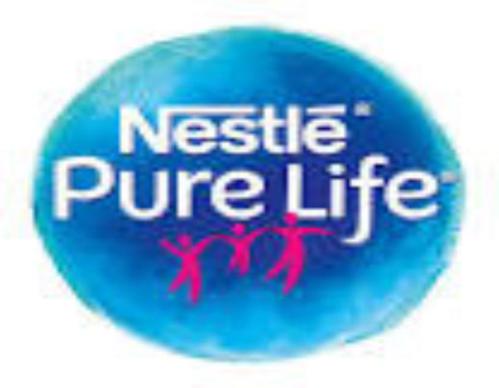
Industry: Food